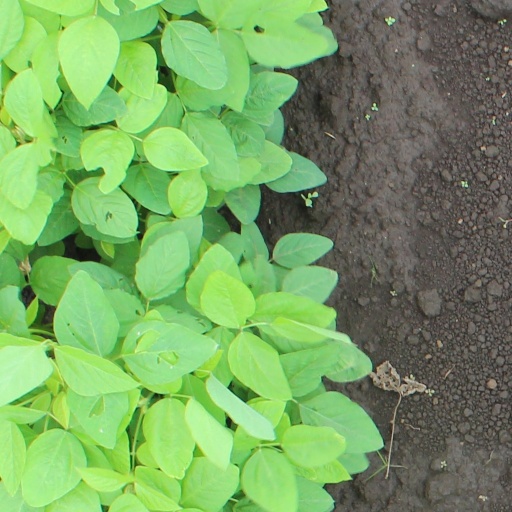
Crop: soybean